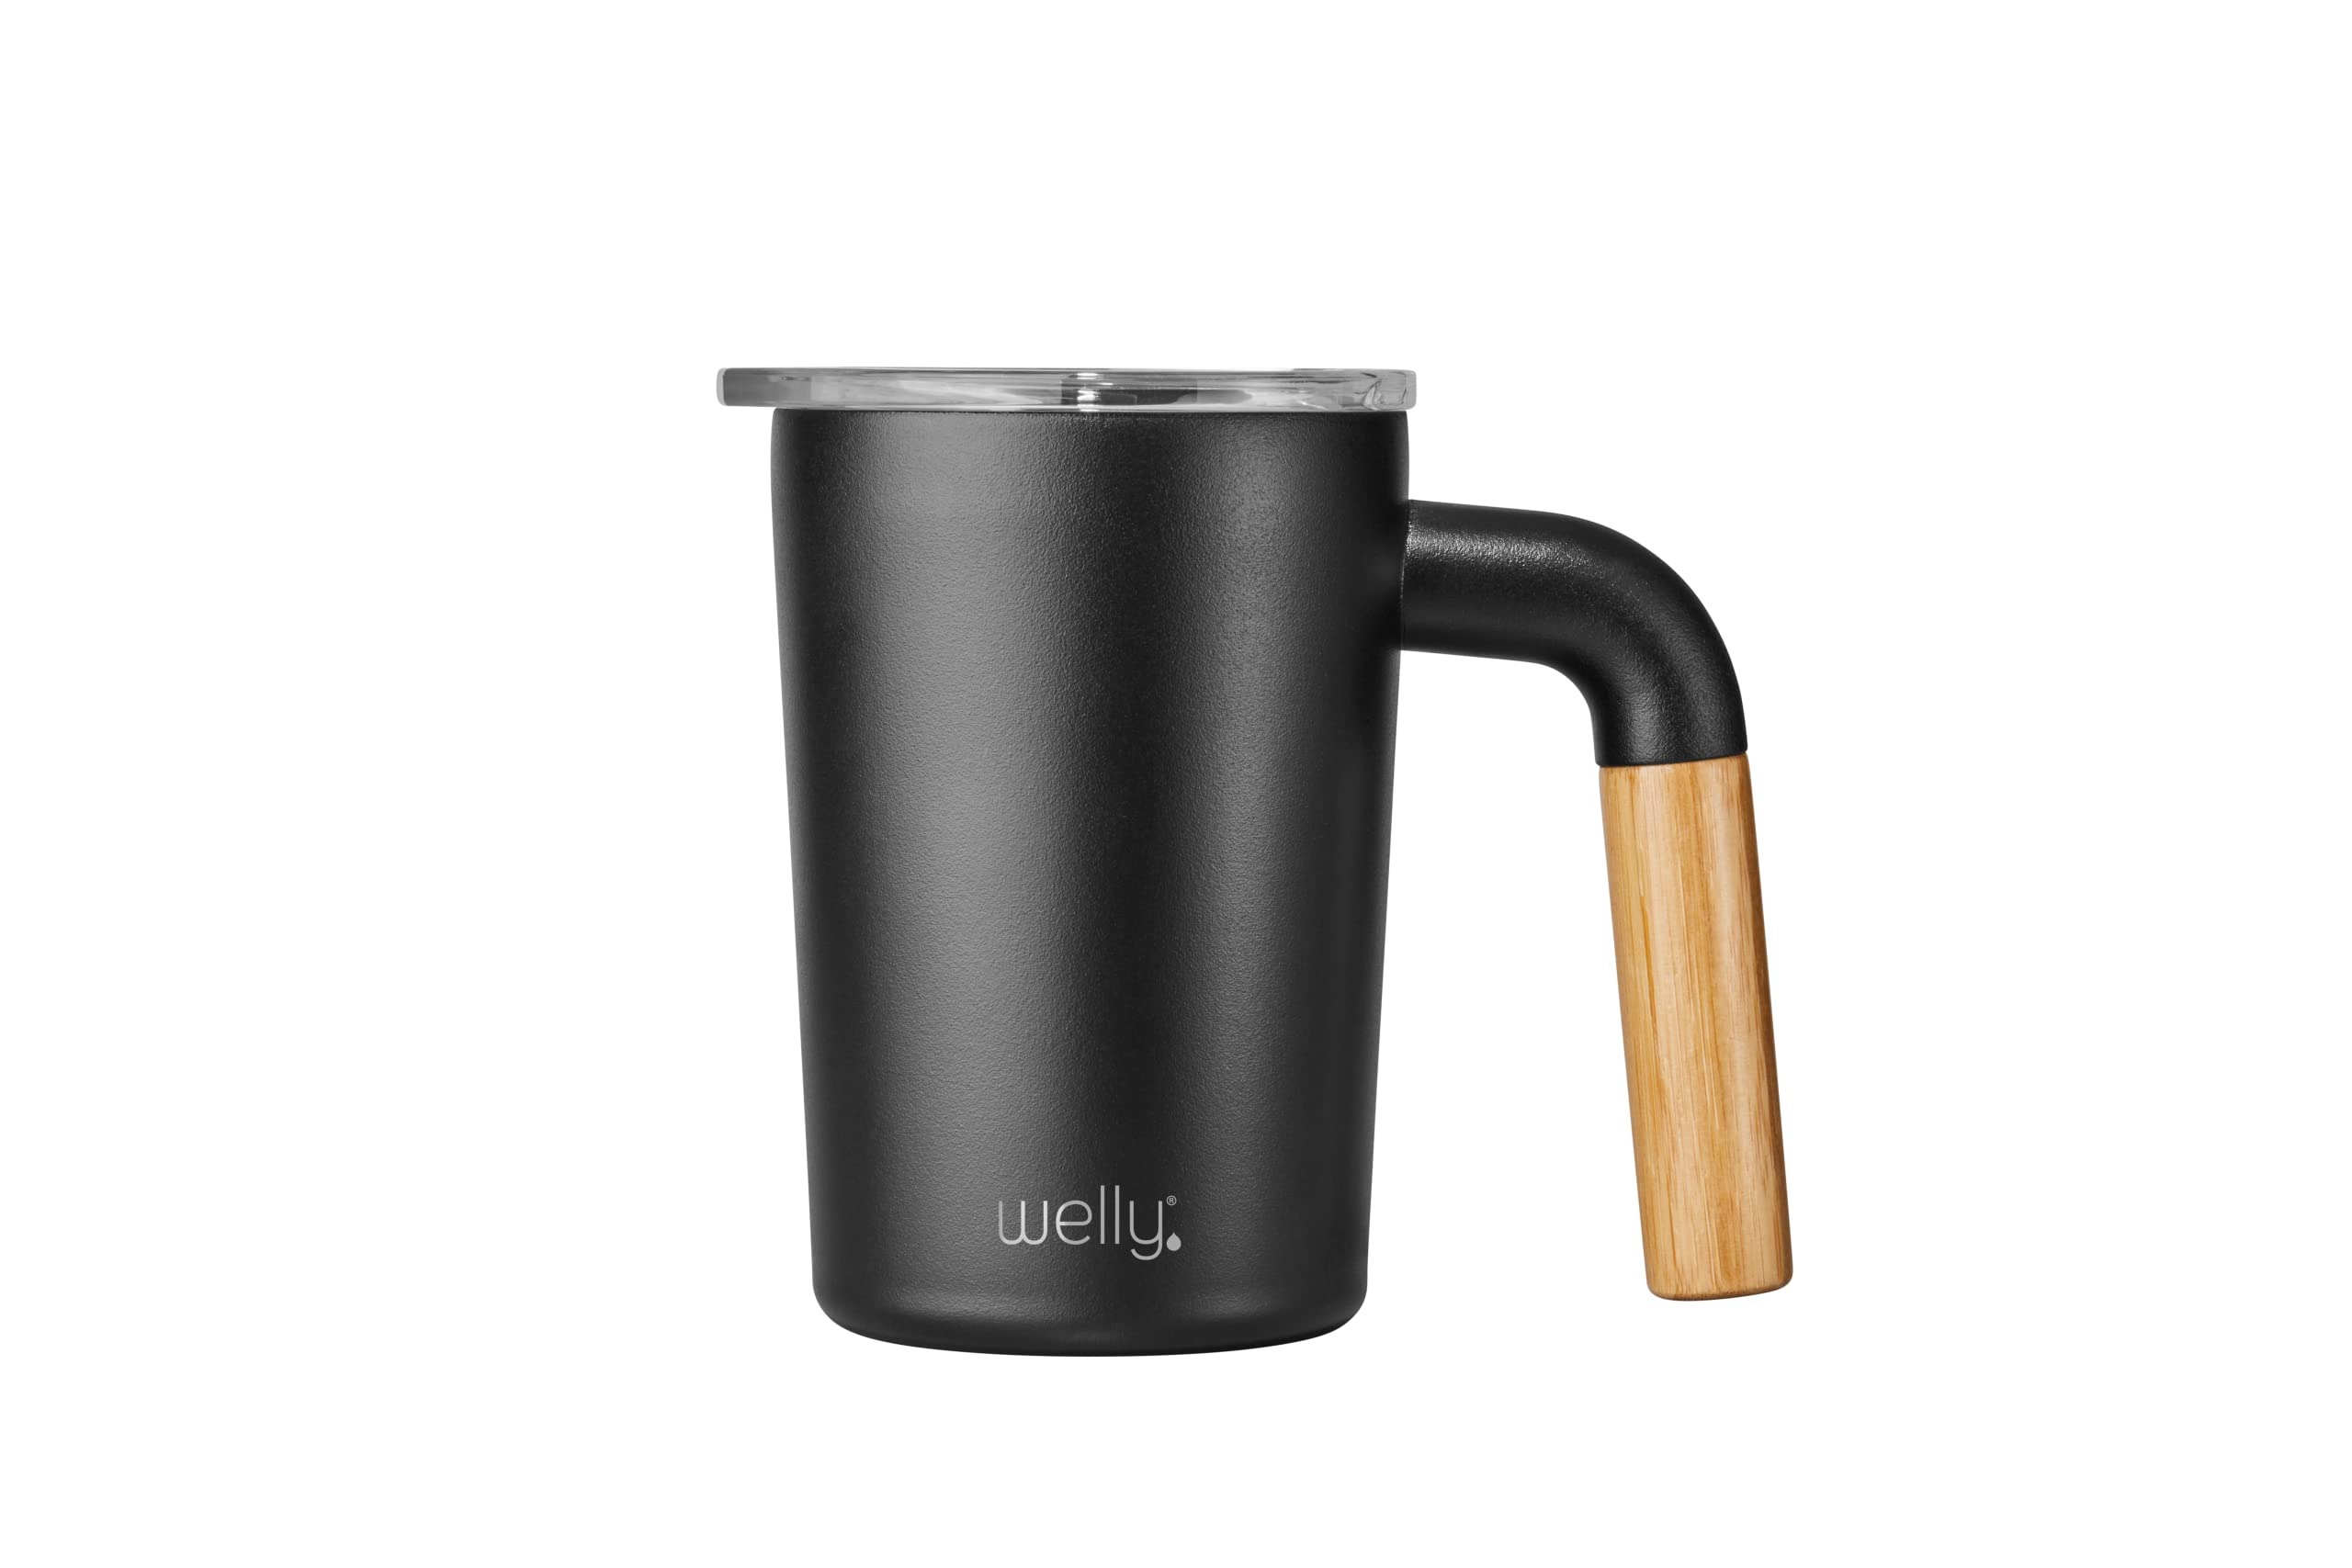
Item Name: Welly Camp Cup 12oz | Vacuum Insulated Stainless Steel & Bamboo Travel Mug | Triple Wall, Wide Mouth, BPA Free (Black)
Bullet Point 1: INSULATED: Triple-walled vacuum insulation keeps drinks cold for up to 14 hours or hot for up to 6
Bullet Point 2: STANDARD SIZE: Fits standard cup holders
Bullet Point 3: MAKE AN IMPACT: Welly donates at minimum 1% of sales to clean water projects around the world.
Product Description: This fresh 12oz version of the campsite classic features triple-walled, copper vacuum insulation and a tapered bottom to fit cup holders from car to campsite. The press-in, leak-resistant Tritan slide cap makes the mug instantly travel-worthy.
Value: 1.0
Unit: Count

Price: 30